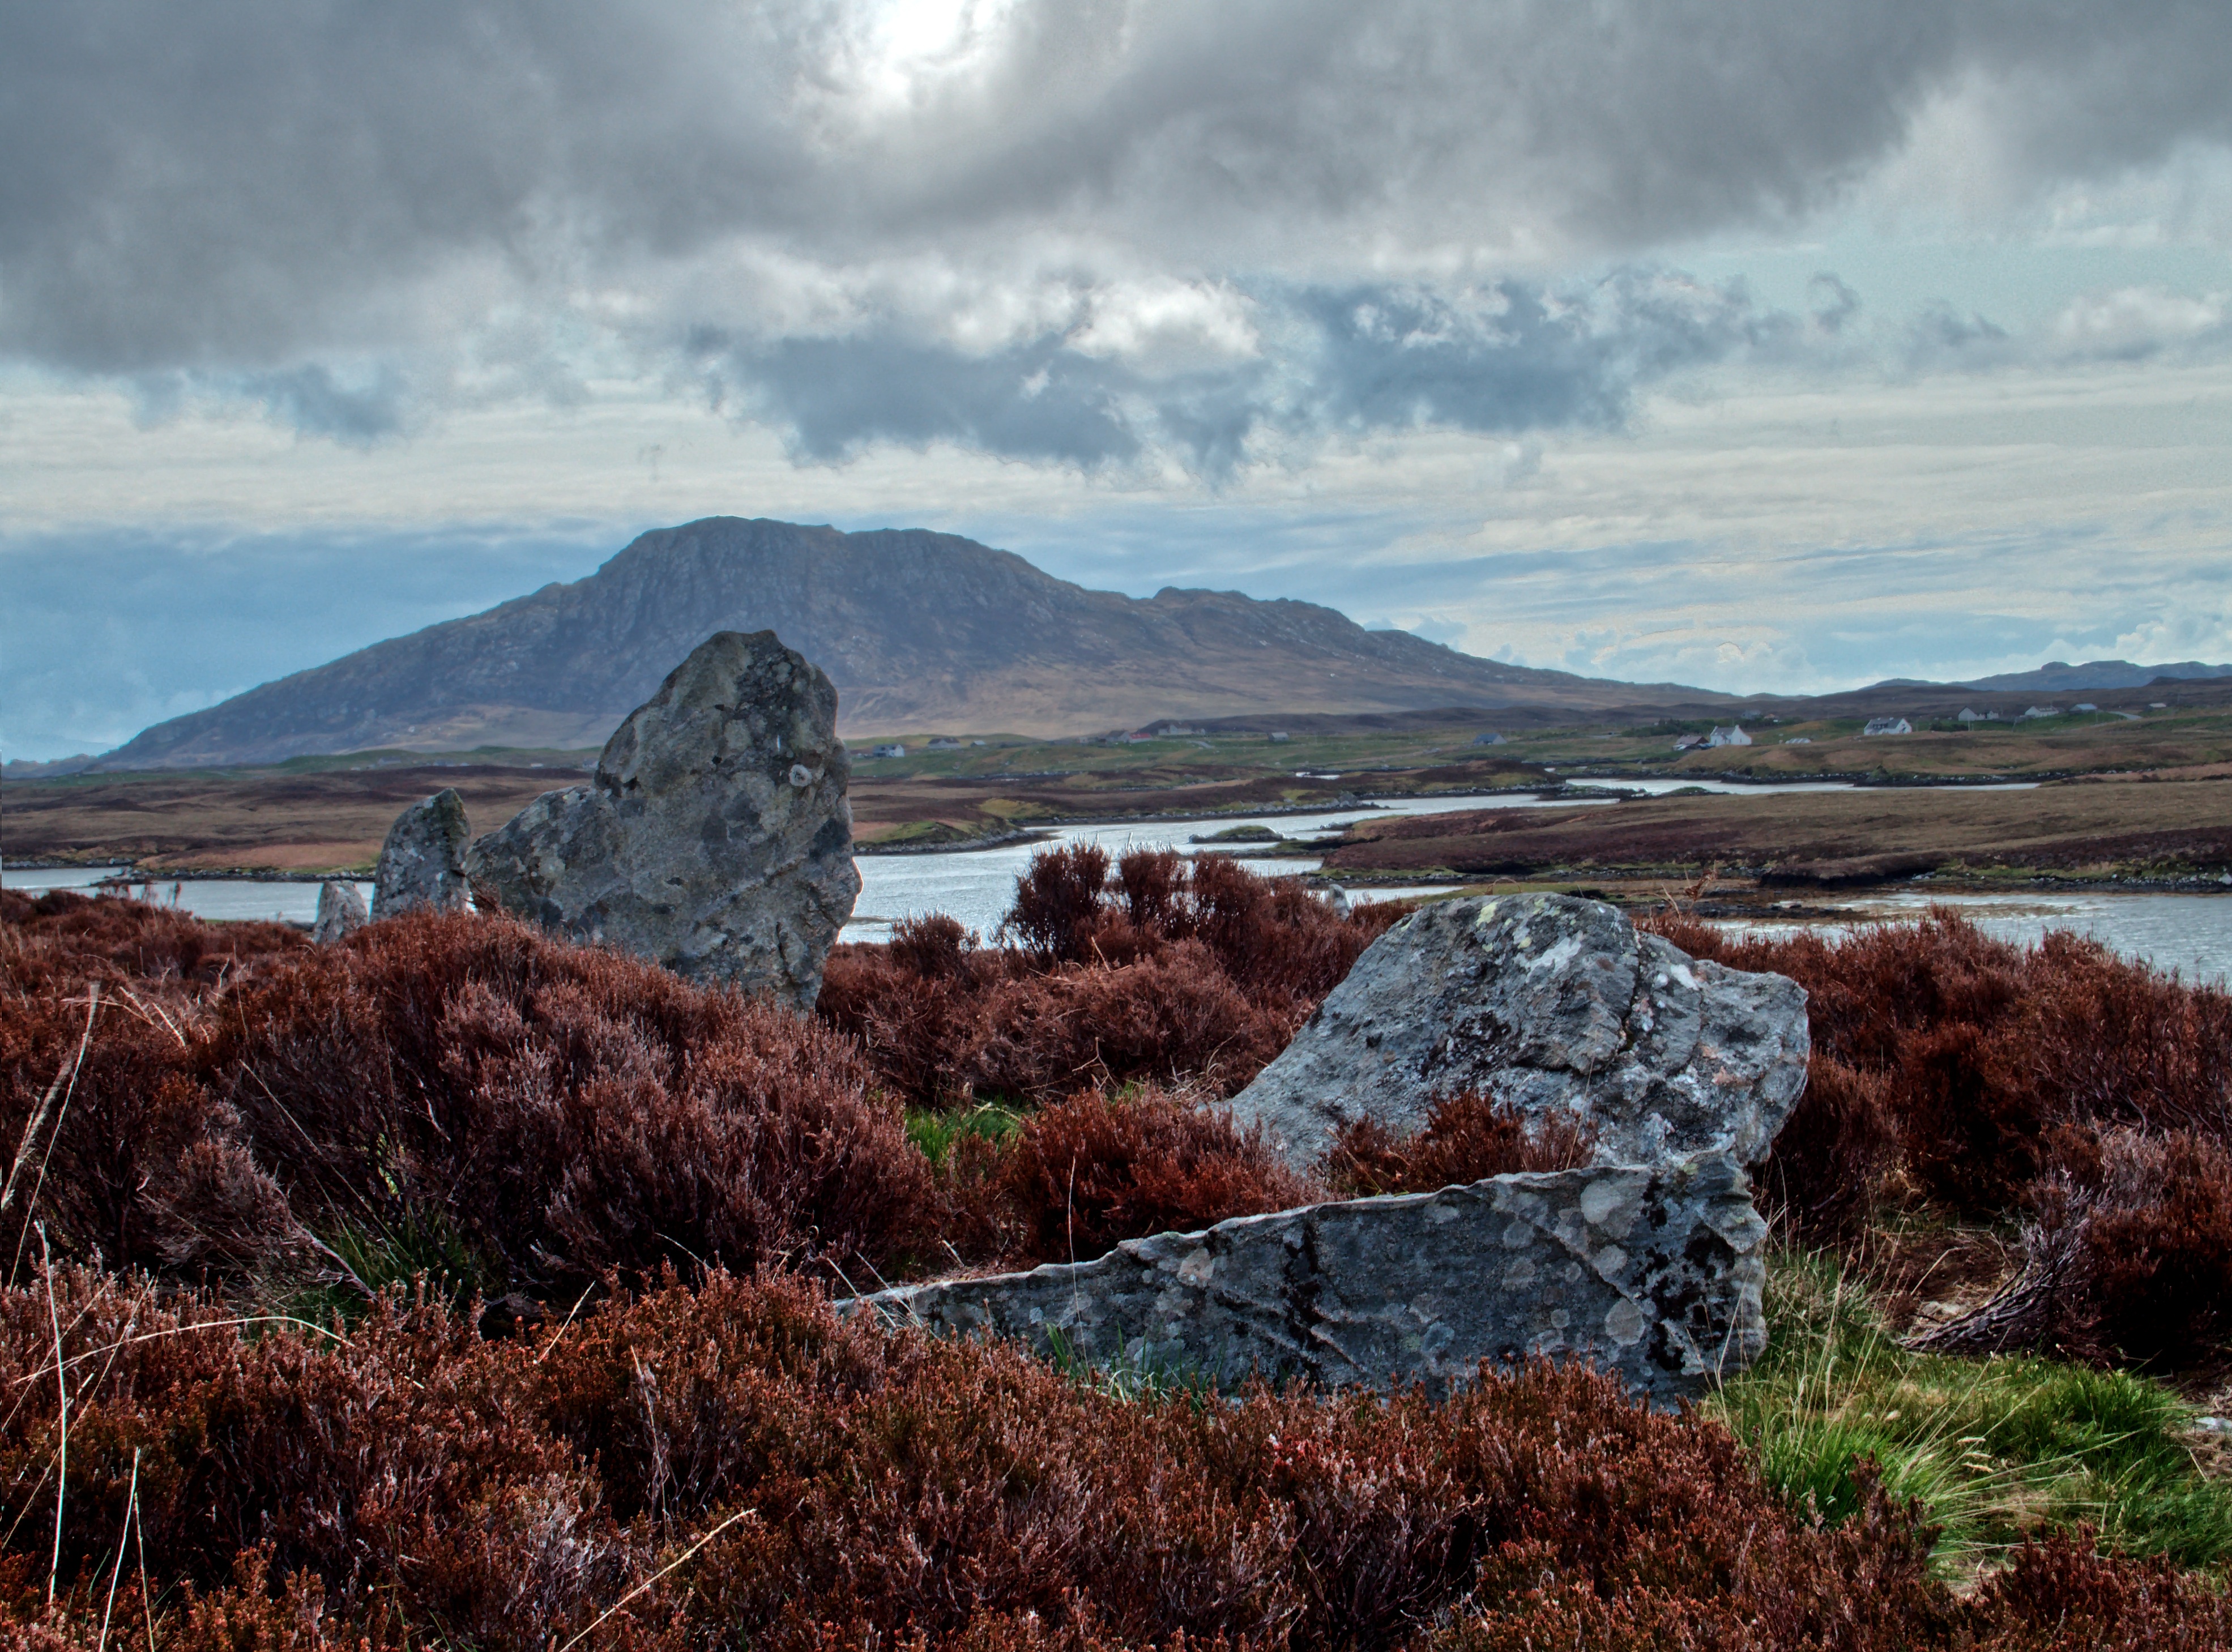
landscape, sea, coast, nature, rock, ocean, wilderness, mountain, cloud, hill, shore, lake, cliff, reflection, bay, reservoir, highland, terrain, rainy, geology, badlands, plateau, scotland, fell, loch, tundra, landform, archaeological site, stone circle, geographical feature, mountainous landforms, north uist, pobull fhinn